Hindhead Tunnel

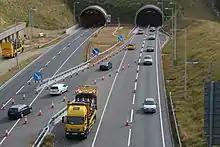
The Hindhead tunnel with the northbound carriageway closed for maintenance

Fatal fires in the Mont Blanc Tunnel and the Gotthard Road Tunnel in 1999 and 2001 respectively, resulting in the temporary closures of these tunnels, led to a re-evaluation of road tunnel safety throughout Europe. An EU directive passed in 2004 laid down the minimum safety requirements for road tunnels within the EU and EFTA that exceed 500 m in length and that are part of the Trans-European Road Network (TEN). Although the Hindhead tunnel is more than 500 m in length, it does not carry part of the TEN road network so legally does not need to comply with the directive.